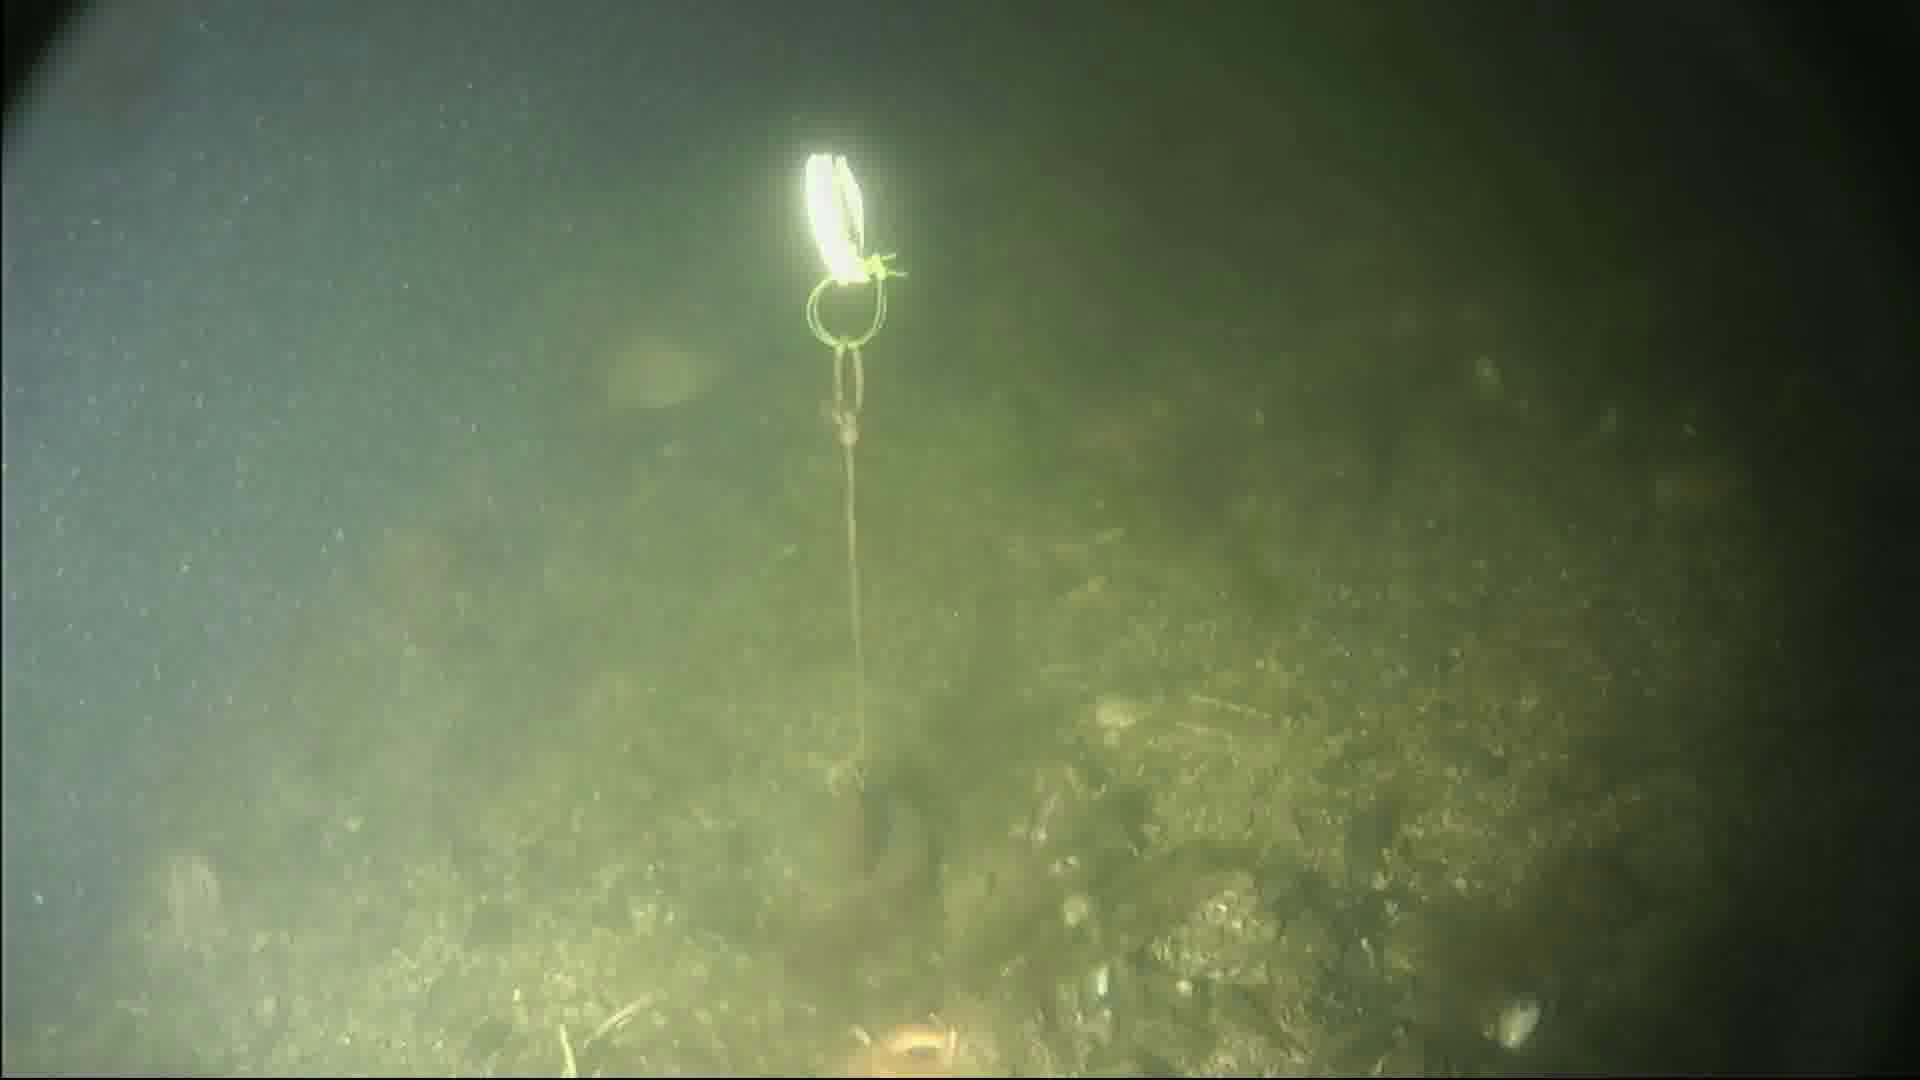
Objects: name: fish
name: starfish